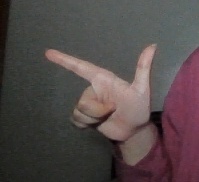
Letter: yaa